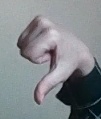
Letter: waw